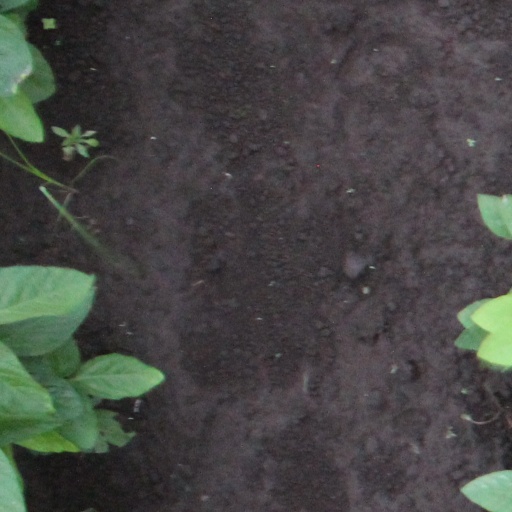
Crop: soybean